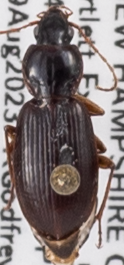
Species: Synuchus impunctatus
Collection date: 2023-08-09
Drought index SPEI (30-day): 1.642
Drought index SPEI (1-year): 1.69
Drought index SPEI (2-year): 0.484